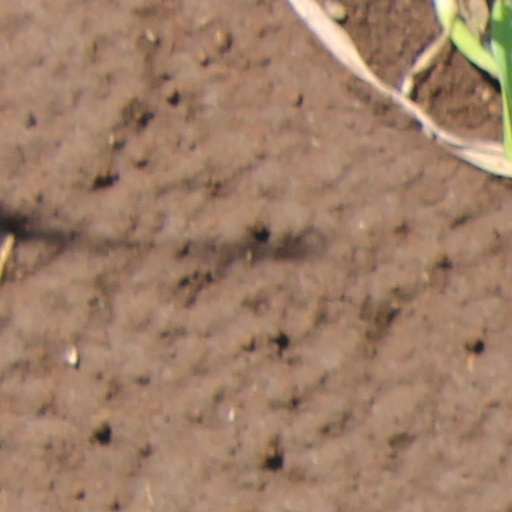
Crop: wheat